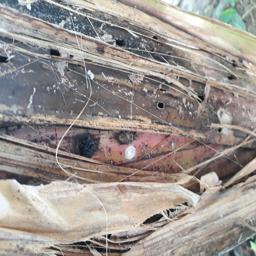
Label: BACTERIAL SOFT ROT